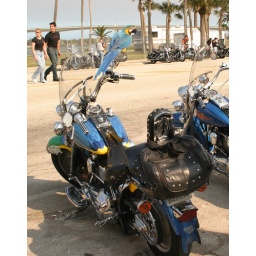
bird and bike in matching plumage